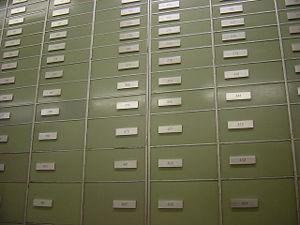
Les Gnomes de Zurich sont des banquiers suisses en langage argotique. Ceux-ci sont associés dans l'imaginaire populaire au principe du secret bancaire poussé à l'extrême, comme les gnomes des contes de fées qui sous terre, comptent leurs richesses en secret. Zurich est la capitale financière de la Suisse.